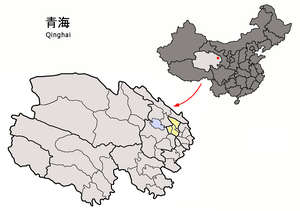
Xining est une ville-préfecture et la capitale de la province du Qinghai, située dans l'ouest de la Chine.